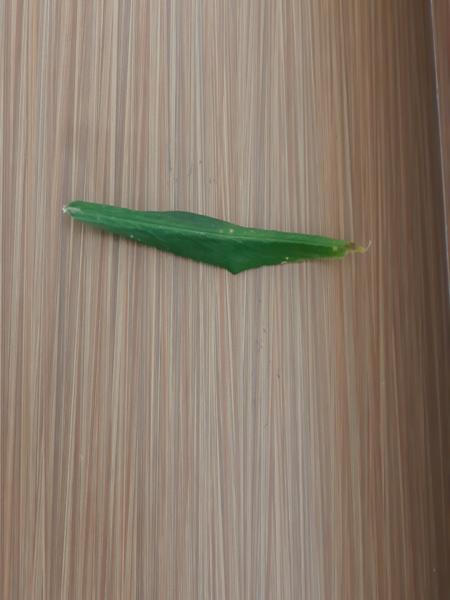
Plant: Ginger